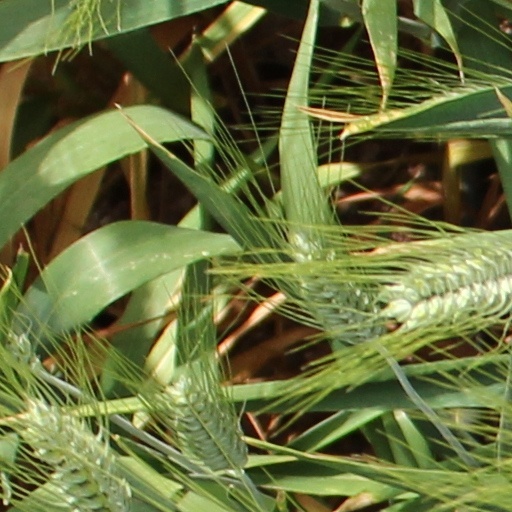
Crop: wheat